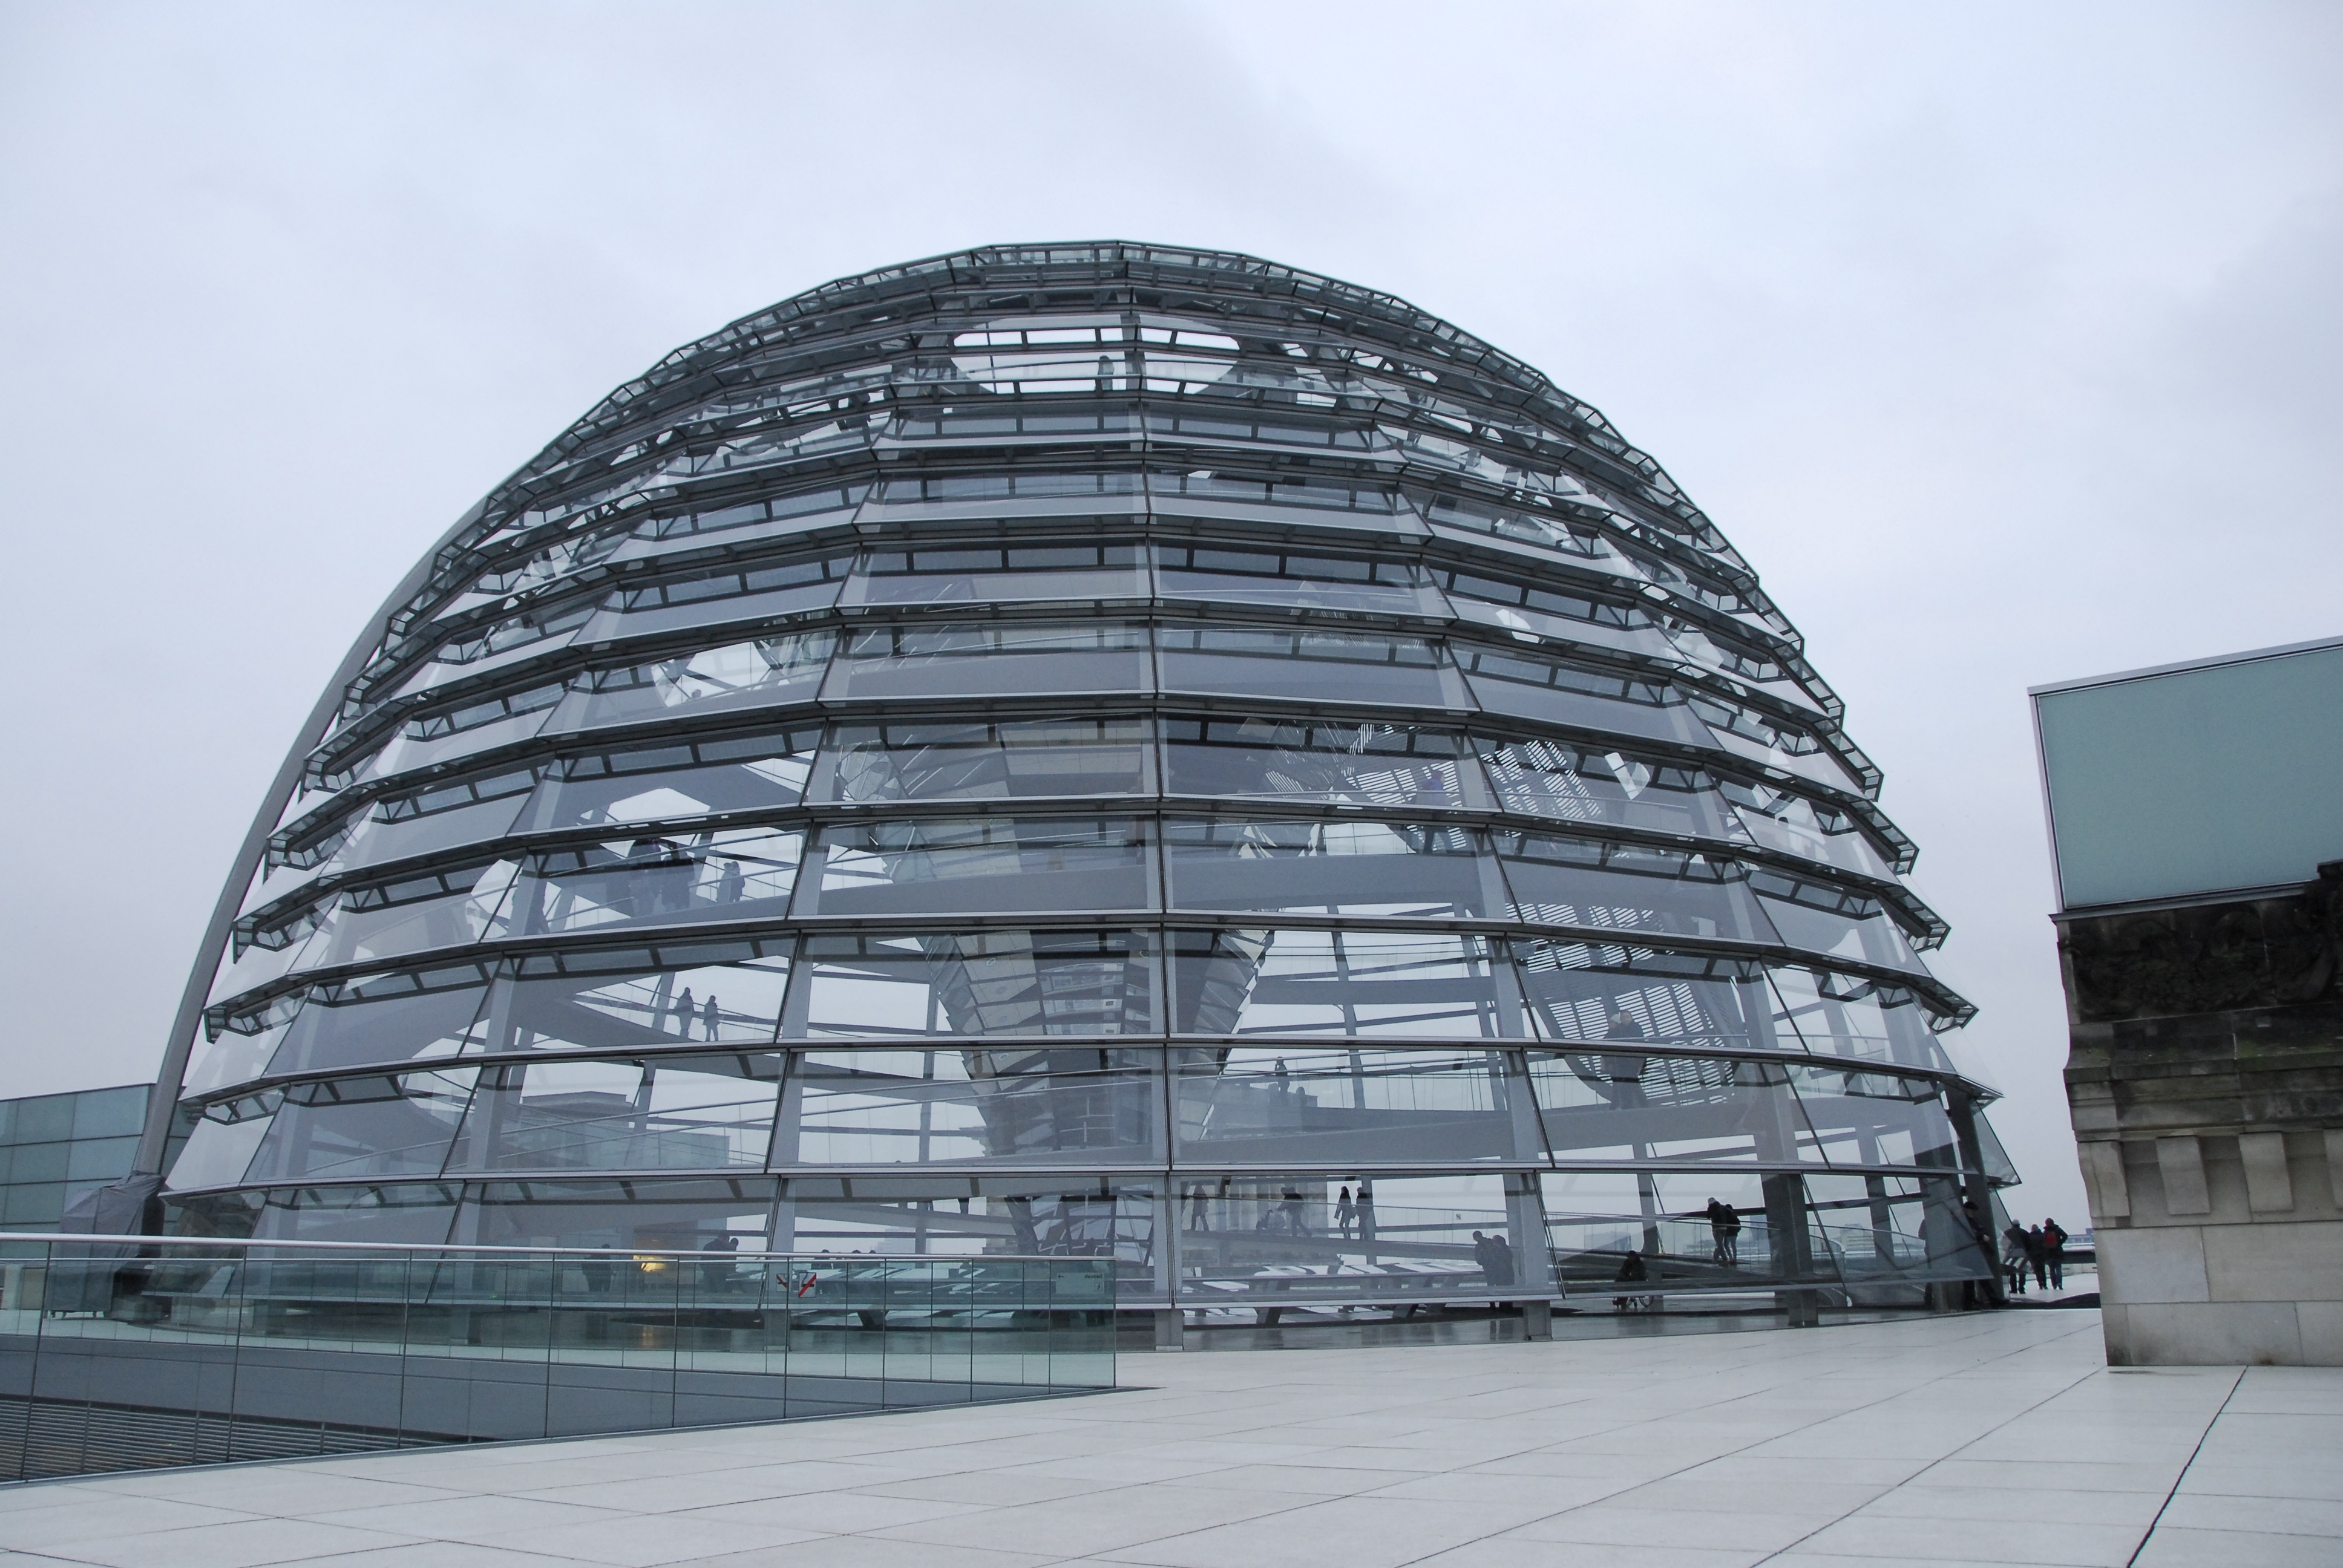
architecture, glass, building, skyscraper, tower, landmark, facade, modern, stadium, tower block, parliament, berlin, dome, headquarters, brutalist architecture